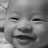
Emotion: happy